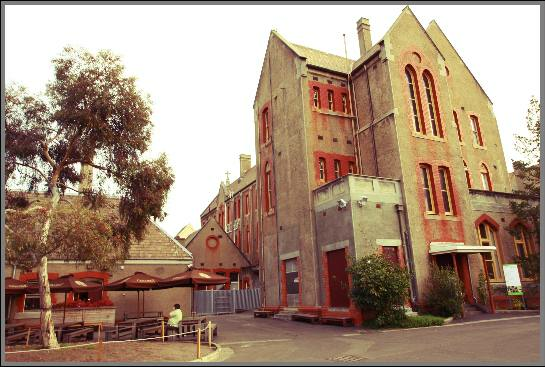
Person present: No